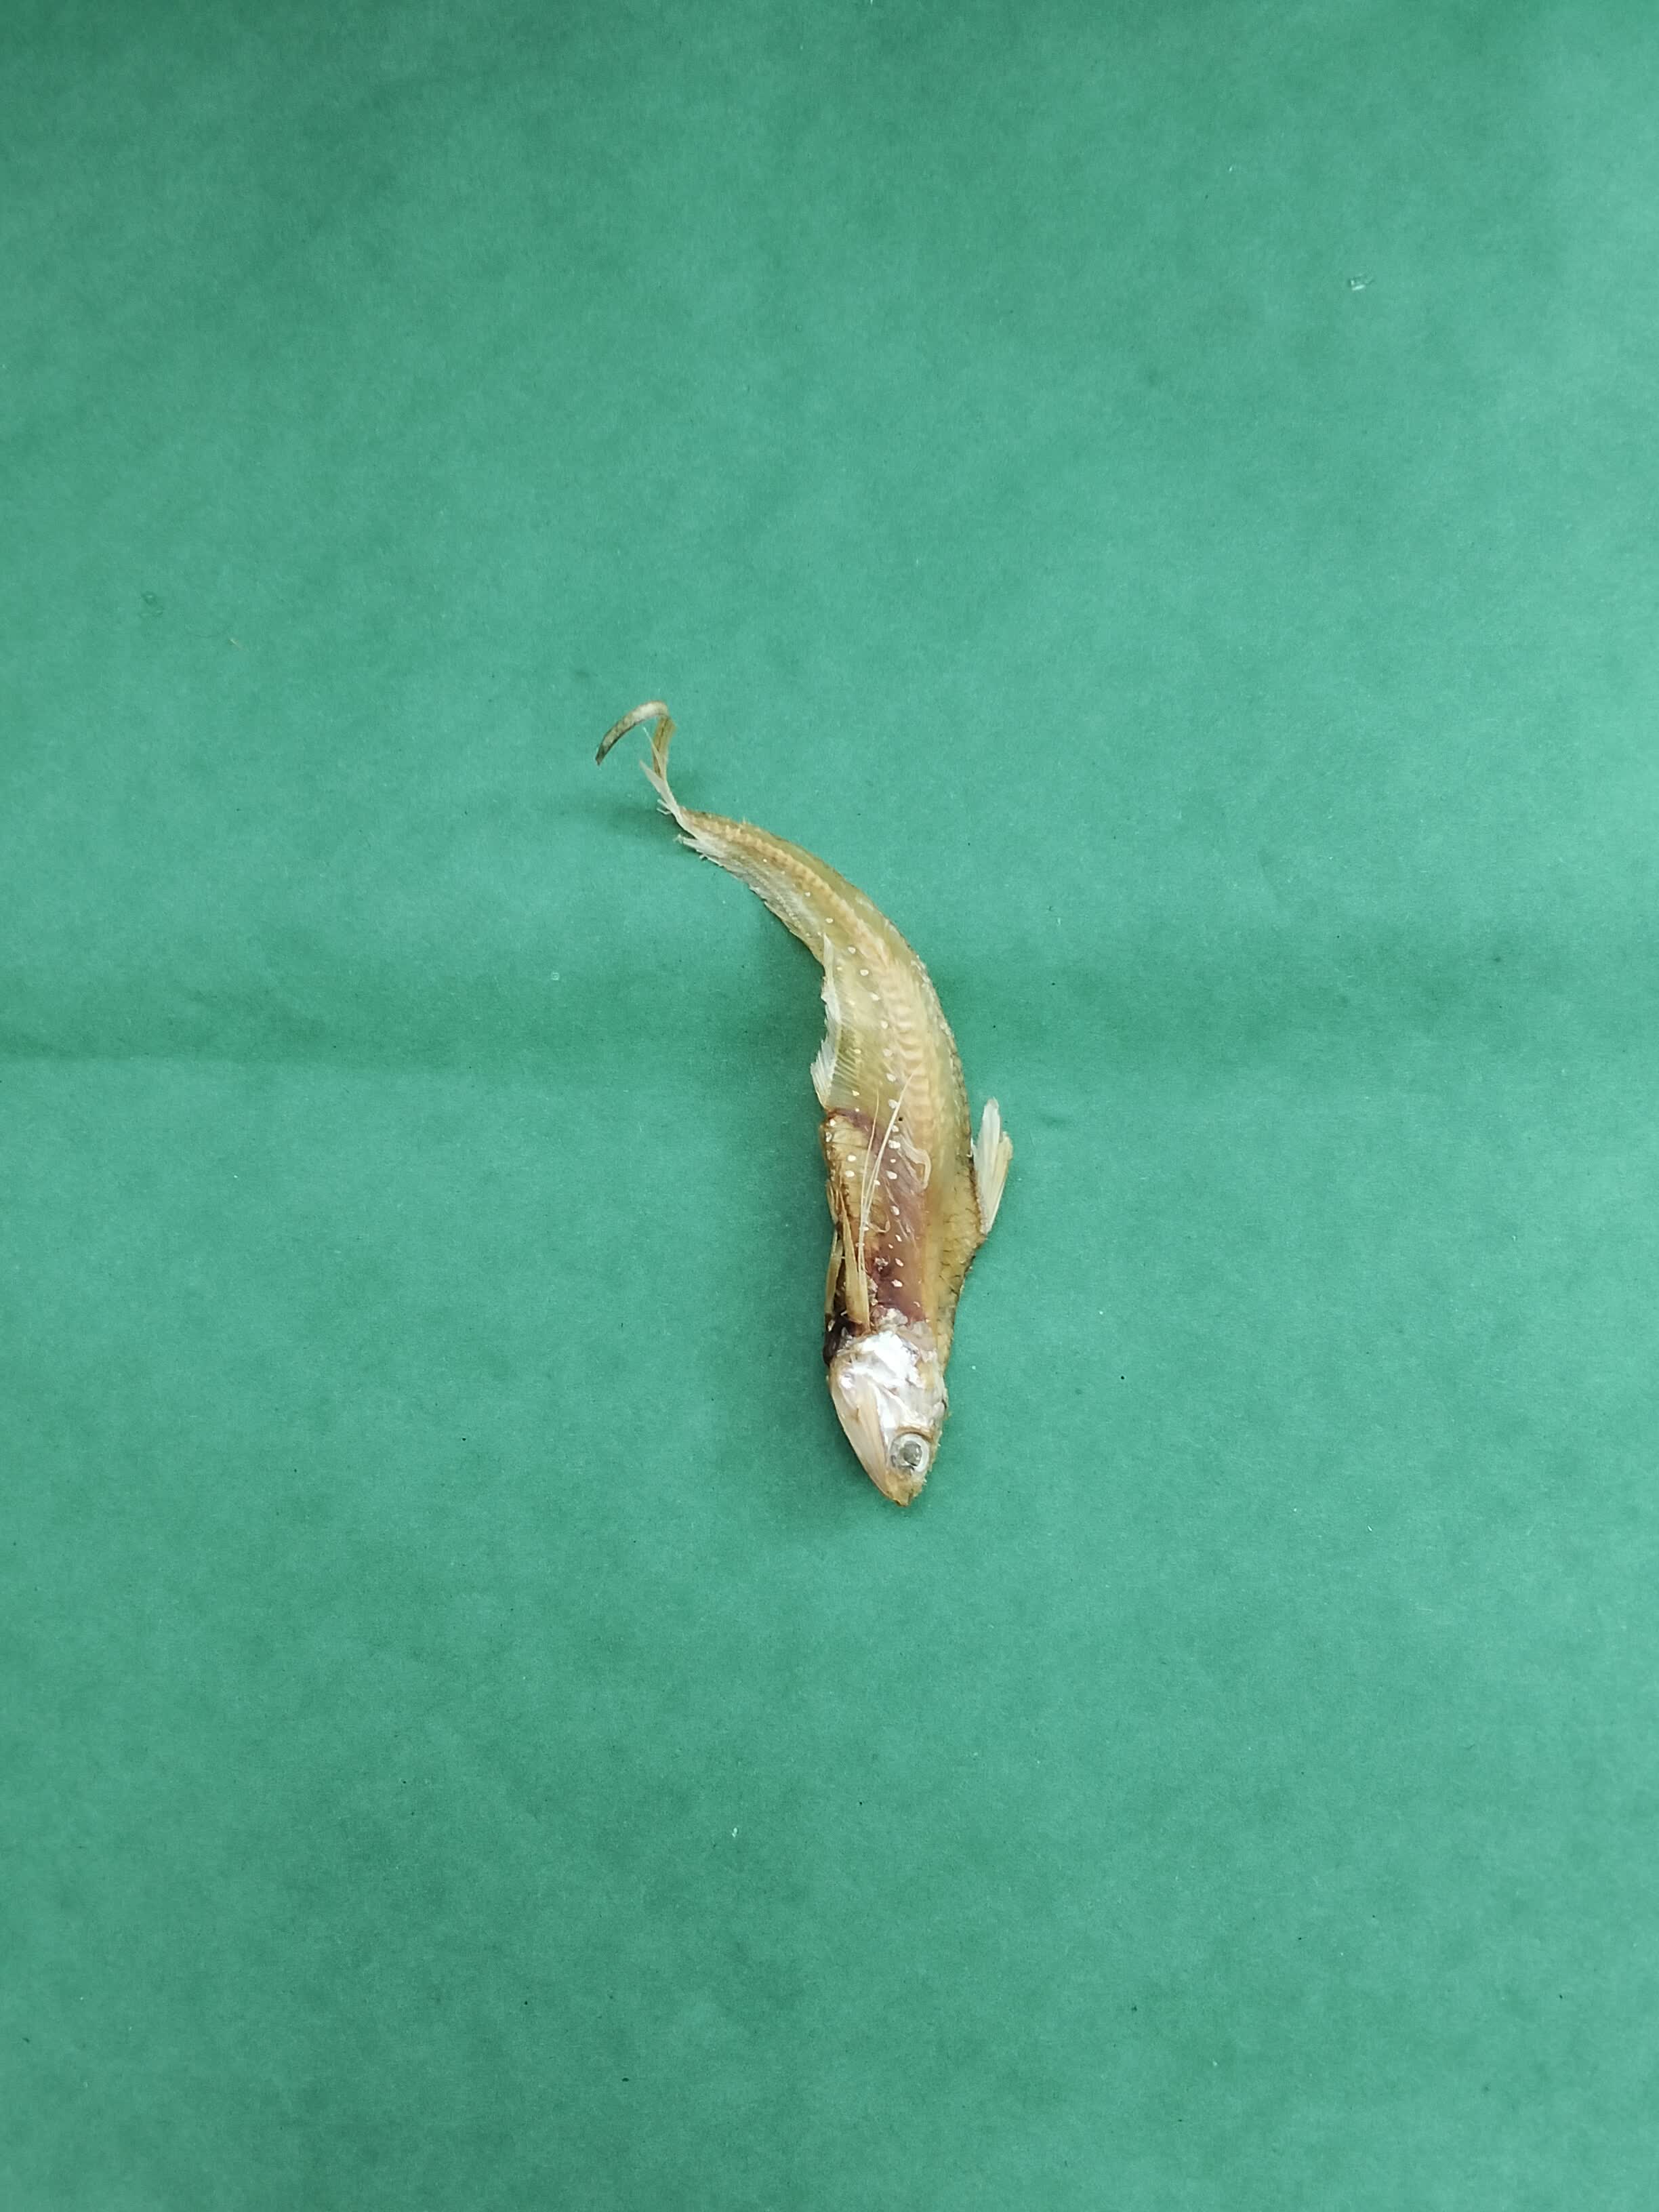
Species: Shundori